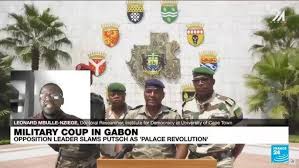
Label: Rs-24